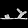
Label: Sandal